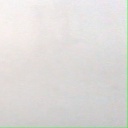
अक्षर: ई